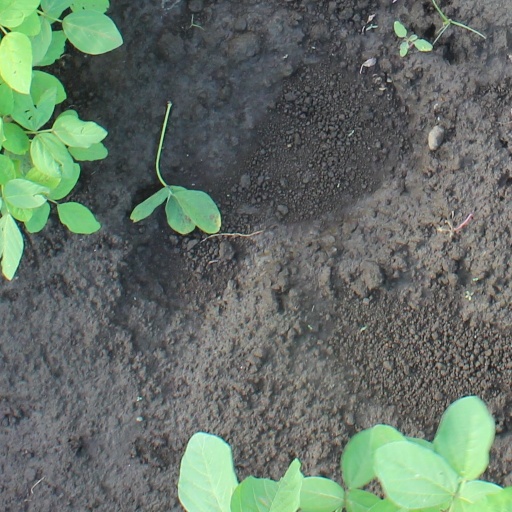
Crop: soybean